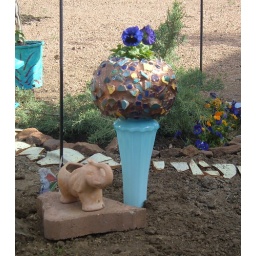
My yard and garden in Arizona. Broken decorative glass bottle planted in the ground to use as a stand.